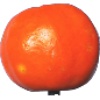
Label: Clementine 1